Palazzo Branciforte, Palermo

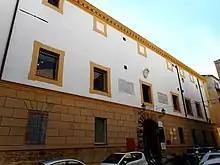
Exterior facade

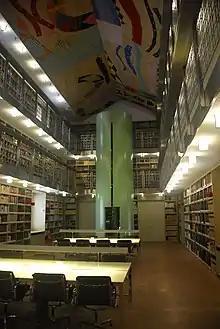
Interior of modern library with ceiling fresco by Ignazio Moncada di Paternò

The Palazzo Branciforte is Renaissance-style aristocratic palace located on Via Bara dell'Olivella, in the historic center of Palermo, region of Sicily, Italy. It underwent extensive refurbishment under the direction of the architect Gae Aulenti, and since completion of the work in 2012 has been the home of the Fondazione Sicilia, and houses a modern library, auditorium, and exhibition halls.